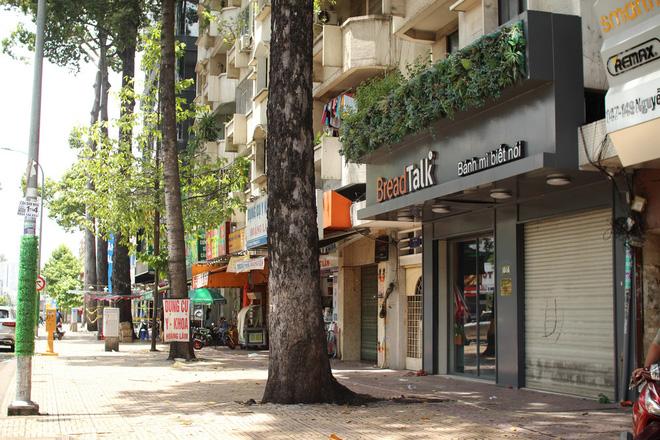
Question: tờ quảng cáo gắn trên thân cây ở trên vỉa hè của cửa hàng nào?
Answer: của một cửa hàng bán dụng cụ y khoa